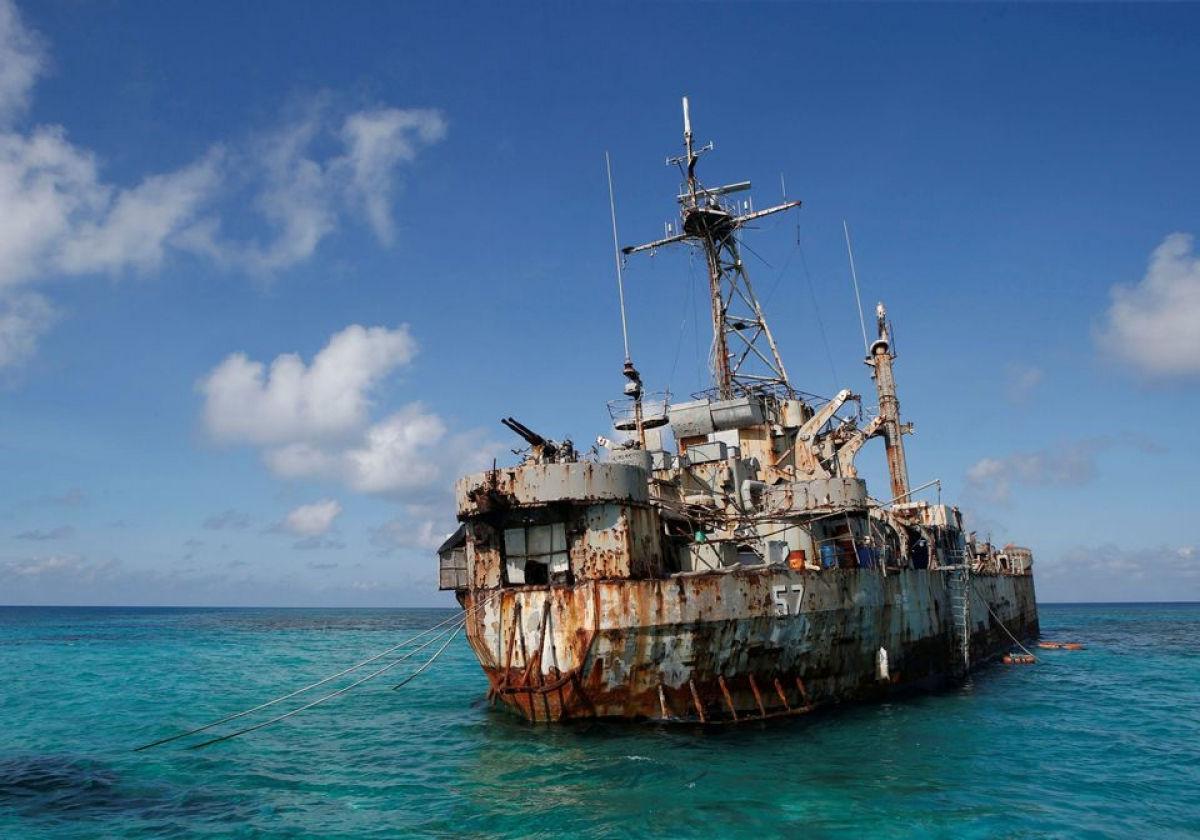
có một con thuyền đang xuất hiện ở trên biển